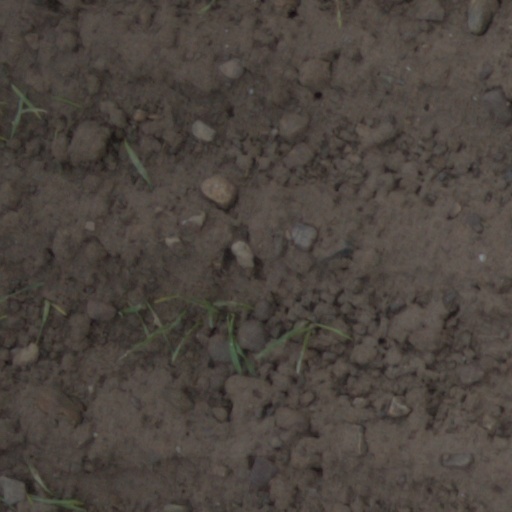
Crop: wheat